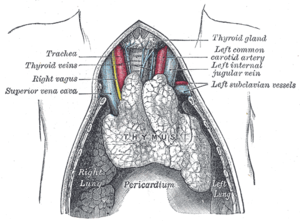
Brissel
Thymus.
Brisselen, også kaldet thymus, er et lymfatisk organ der ligger med størstedelen bag brystbenet, sternum. Organet er relativt størst ved fødslen, hvor det vejer 12-15 gram. Ved puberteten når den sin maksimale vægt på 30-40 gram. Efter puberteten erstattes det lymfoide væv af fedtvæv, og thymus mister efterhånden sin funktion. Det er blevet vist at man som 80-årig har ca. 1 procent af den oprindelige brissel tilbage.